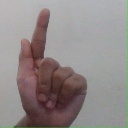
अक्षर: ळ